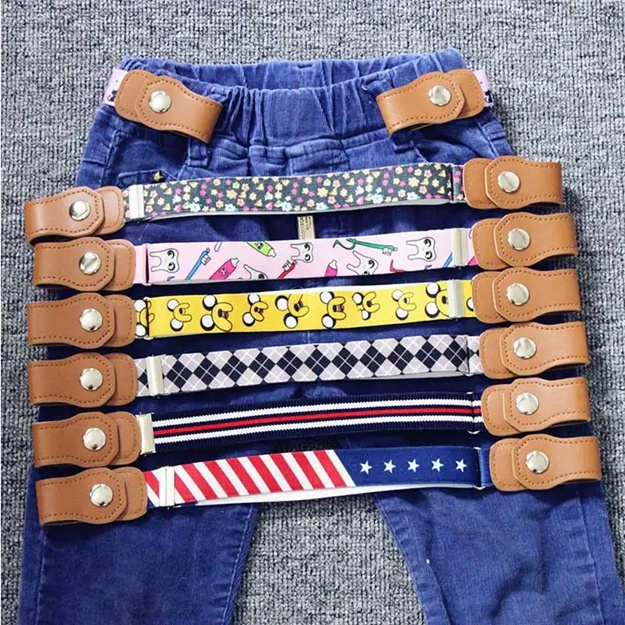
Easy On Baby Belt
The EASY solution for baby and toddlers! This adjustable, soft double twill elasticated belt with PU snap buckle is comfortable and convenient to use. Find your Easy Baby Belt here for boys and girls. What's Included: 1 X Easy Snap Belt
Brand: My Earthy Baby
Category: Apparel & Accessories > Clothing Accessories > Baby & Toddler Clothing Accessories > Baby & Toddler Belts